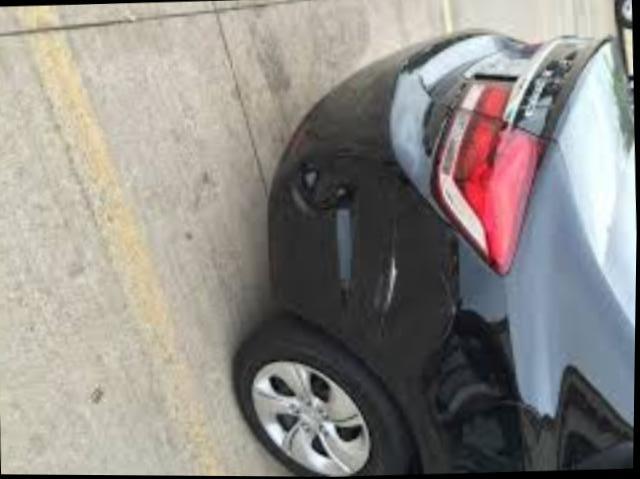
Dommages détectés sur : plaque d'immatriculation arrière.
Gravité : mineur